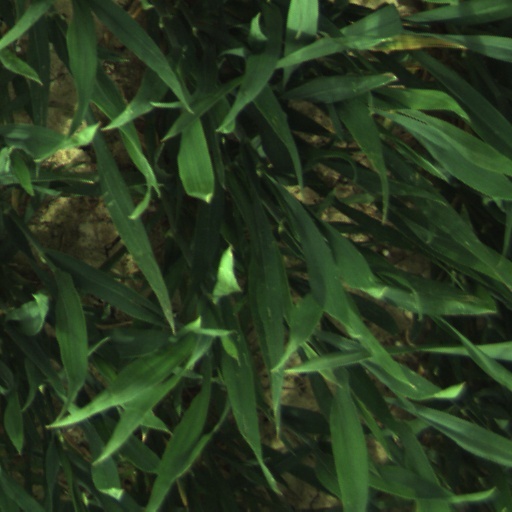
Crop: wheat